Daniel F. Conley

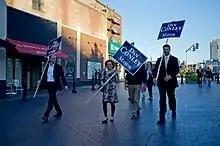
Supporters campaigning for Conley's mayoral bid

Shortly after taking office, Conley implemented a policy of assenting to any reasonable request for post-conviction testing of DNA evidence that was unavailable at the time of a defendant's trial. In 2011, Conley voiced his support, with additional recommendations, for legislation that would expand that voluntary policy statewide. "[T]his legislation codifies many of the practices that I voluntarily put in place six or seven years ago," Conley wrote to the Joint Committee on the Judiciary. "These are good practices that serve the interest of justice." In 2012, Conley formalized earlier wrongful conviction review efforts in Massachusetts first Conviction Integrity Program, which provides "a roadmap" to other offices seeking to undertake similar efforts.